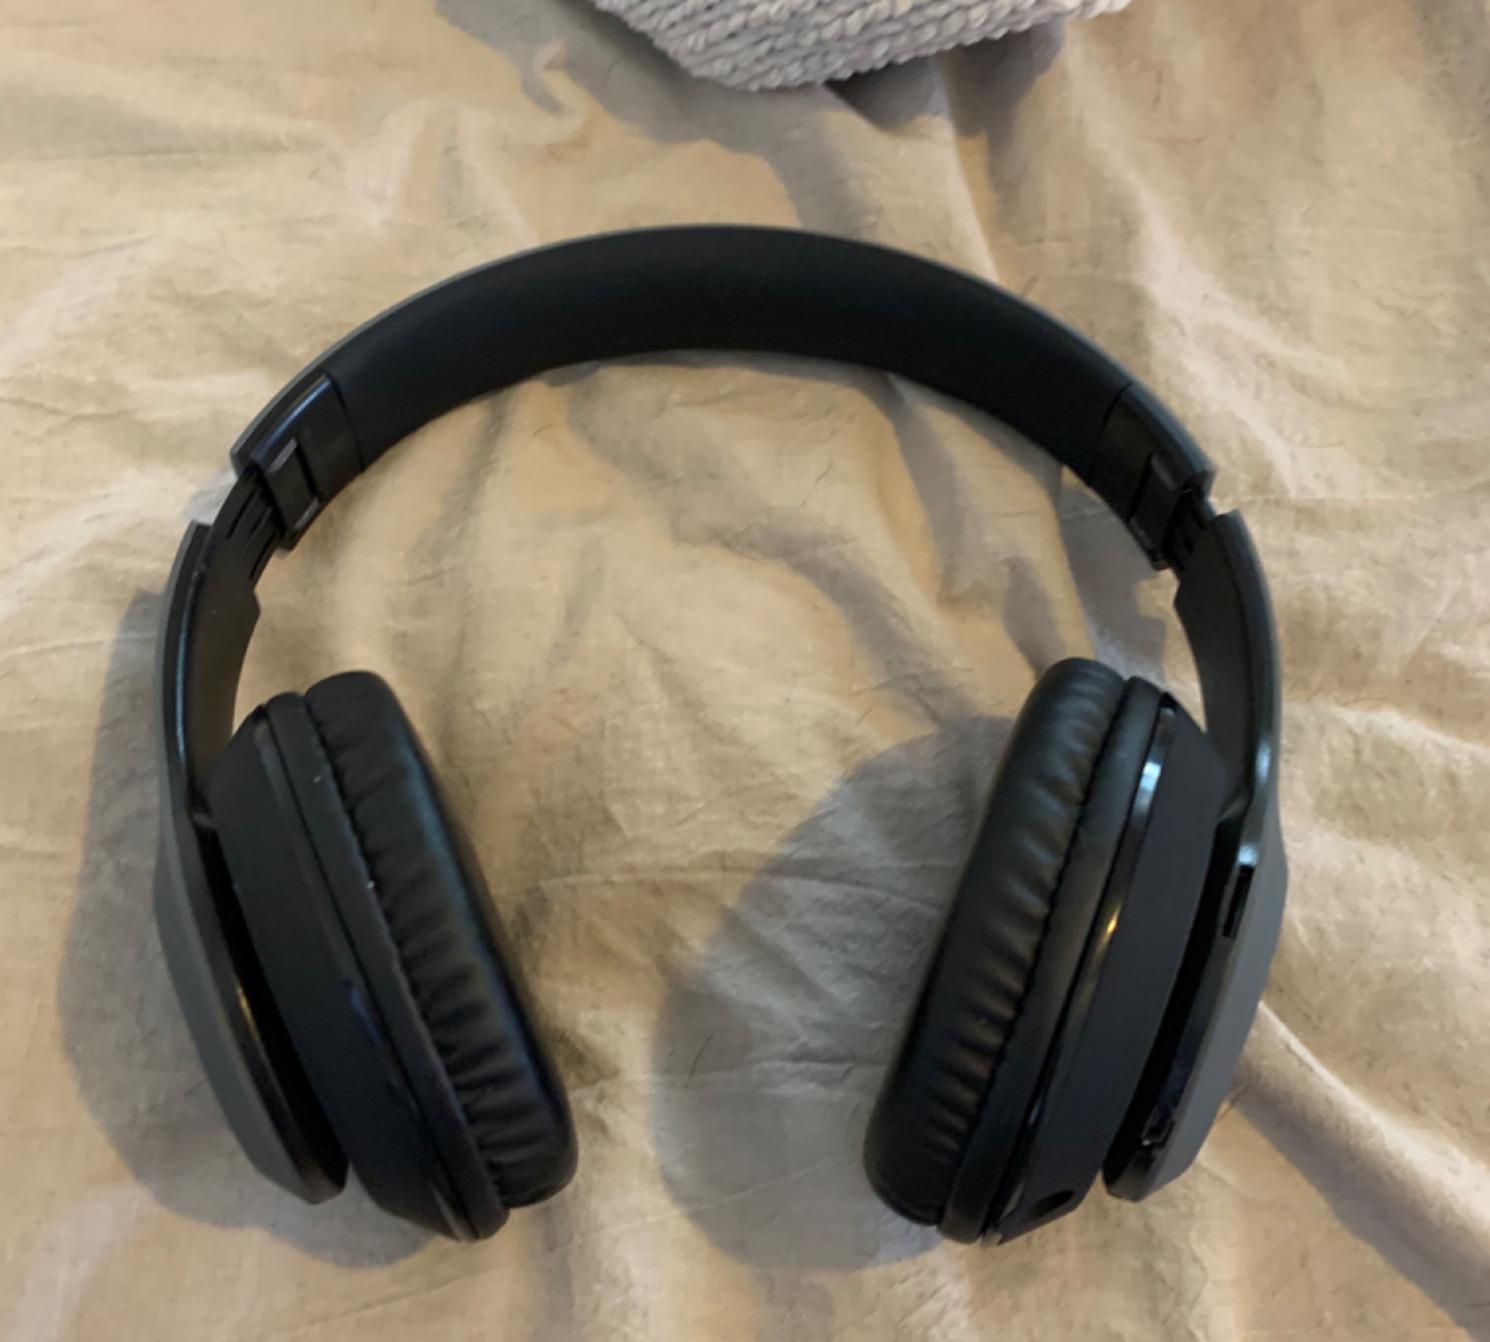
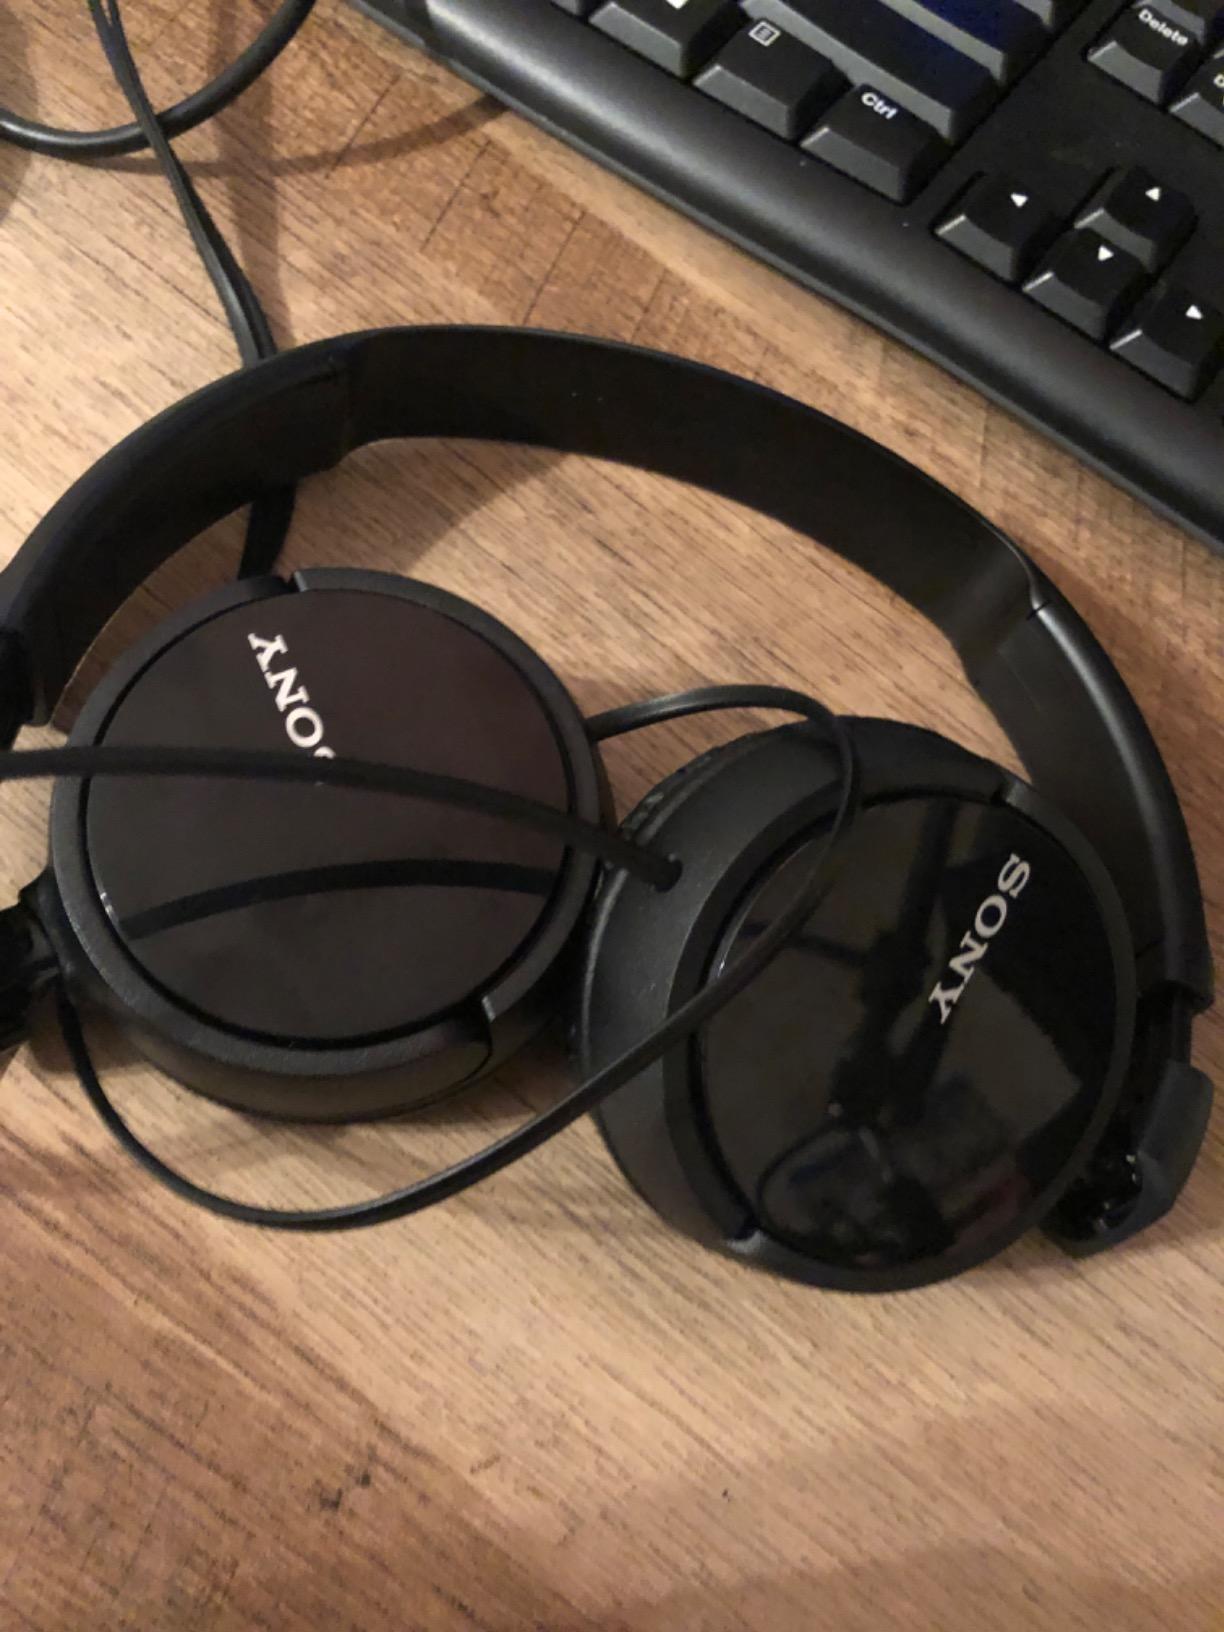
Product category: headphones
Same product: no